Question: Please indicate a possible affordance area of baseball bat that can be used for hitting
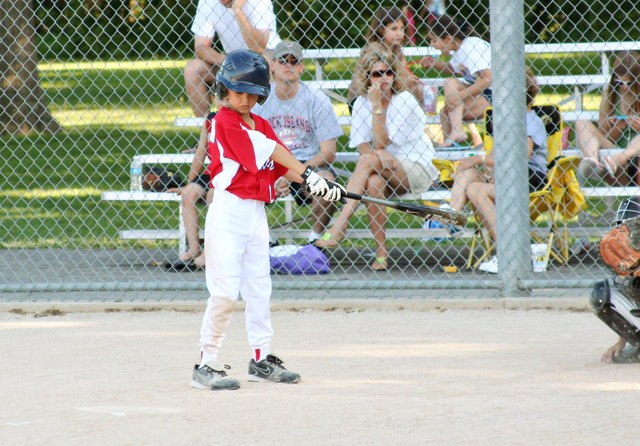
Answer: [413.629, 205.646, 465.764, 224.522]